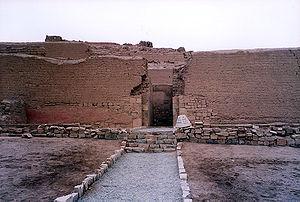
Le site archéologique de Pachacamac, situé à environ 30 km de Lima, présente des ruines allant de la civilisation Lima aux Incas. Le site regroupe plusieurs constructions imposantes et révèle une ville qui occupa à différents moments dans le temps les fonctions de centre religieux, de carrefour commercial et de centre administratif. Ce parc archéologique s’étend sur 460 hectares et comprend plus de 50 structures architecturales dont la plupart sont faites de pierres et d’adobes.